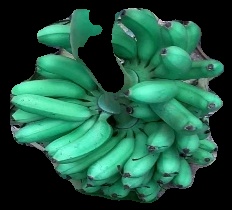
Variety: rasbale
Grade: grade1